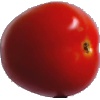
Label: Tomato 4